The Sword of Truth

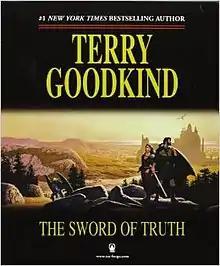
Cover of "Legend of the Seeker" box set volume one

The Sword of Truth is a series of 21 sword and sorcery novels and six novellas written by Terry Goodkind. The books follow the protagonists Richard Cypher, Kahlan Amnell, Nicci, Cara, and Zeddicus Zu'l Zorander on their quest to defeat oppressors who seek to control the world and those who wish to unleash evil upon the world of the living. While each novel was written to stand alone, except for the final three that were intended to be a trilogy, they follow a common timeline and are linked by ongoing events that occur throughout the series.